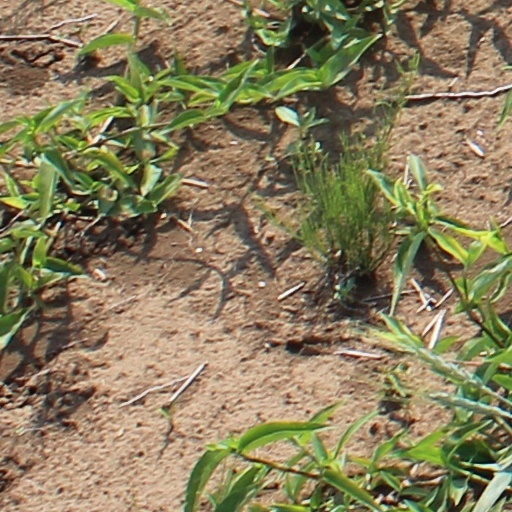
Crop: wheat